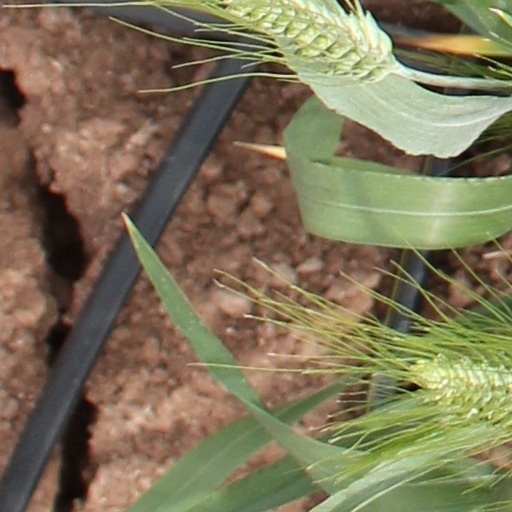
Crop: wheat